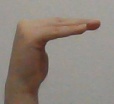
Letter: haa